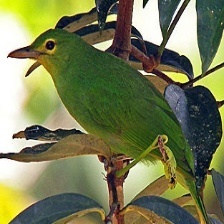
Species: BORNEAN LEAFBIRD
Scientific name: CHLOROPSIS KINABALUENSIS